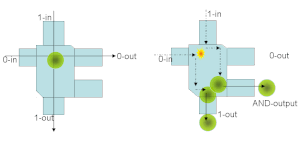
En informatique, la porte de Toffoli, est une porte logique. Elle est réversible et universelle, ce qui signifie que n'importe quel circuit réversible peut être construit à partir de portes de Toffoli. Elle agit comme une porte NON à double contrôle, d'où le nom qu'on lui donne également de « controlled-controlled-not gate ».